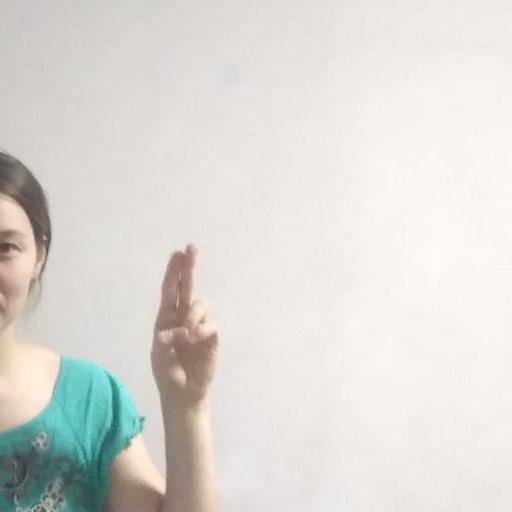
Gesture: two_up